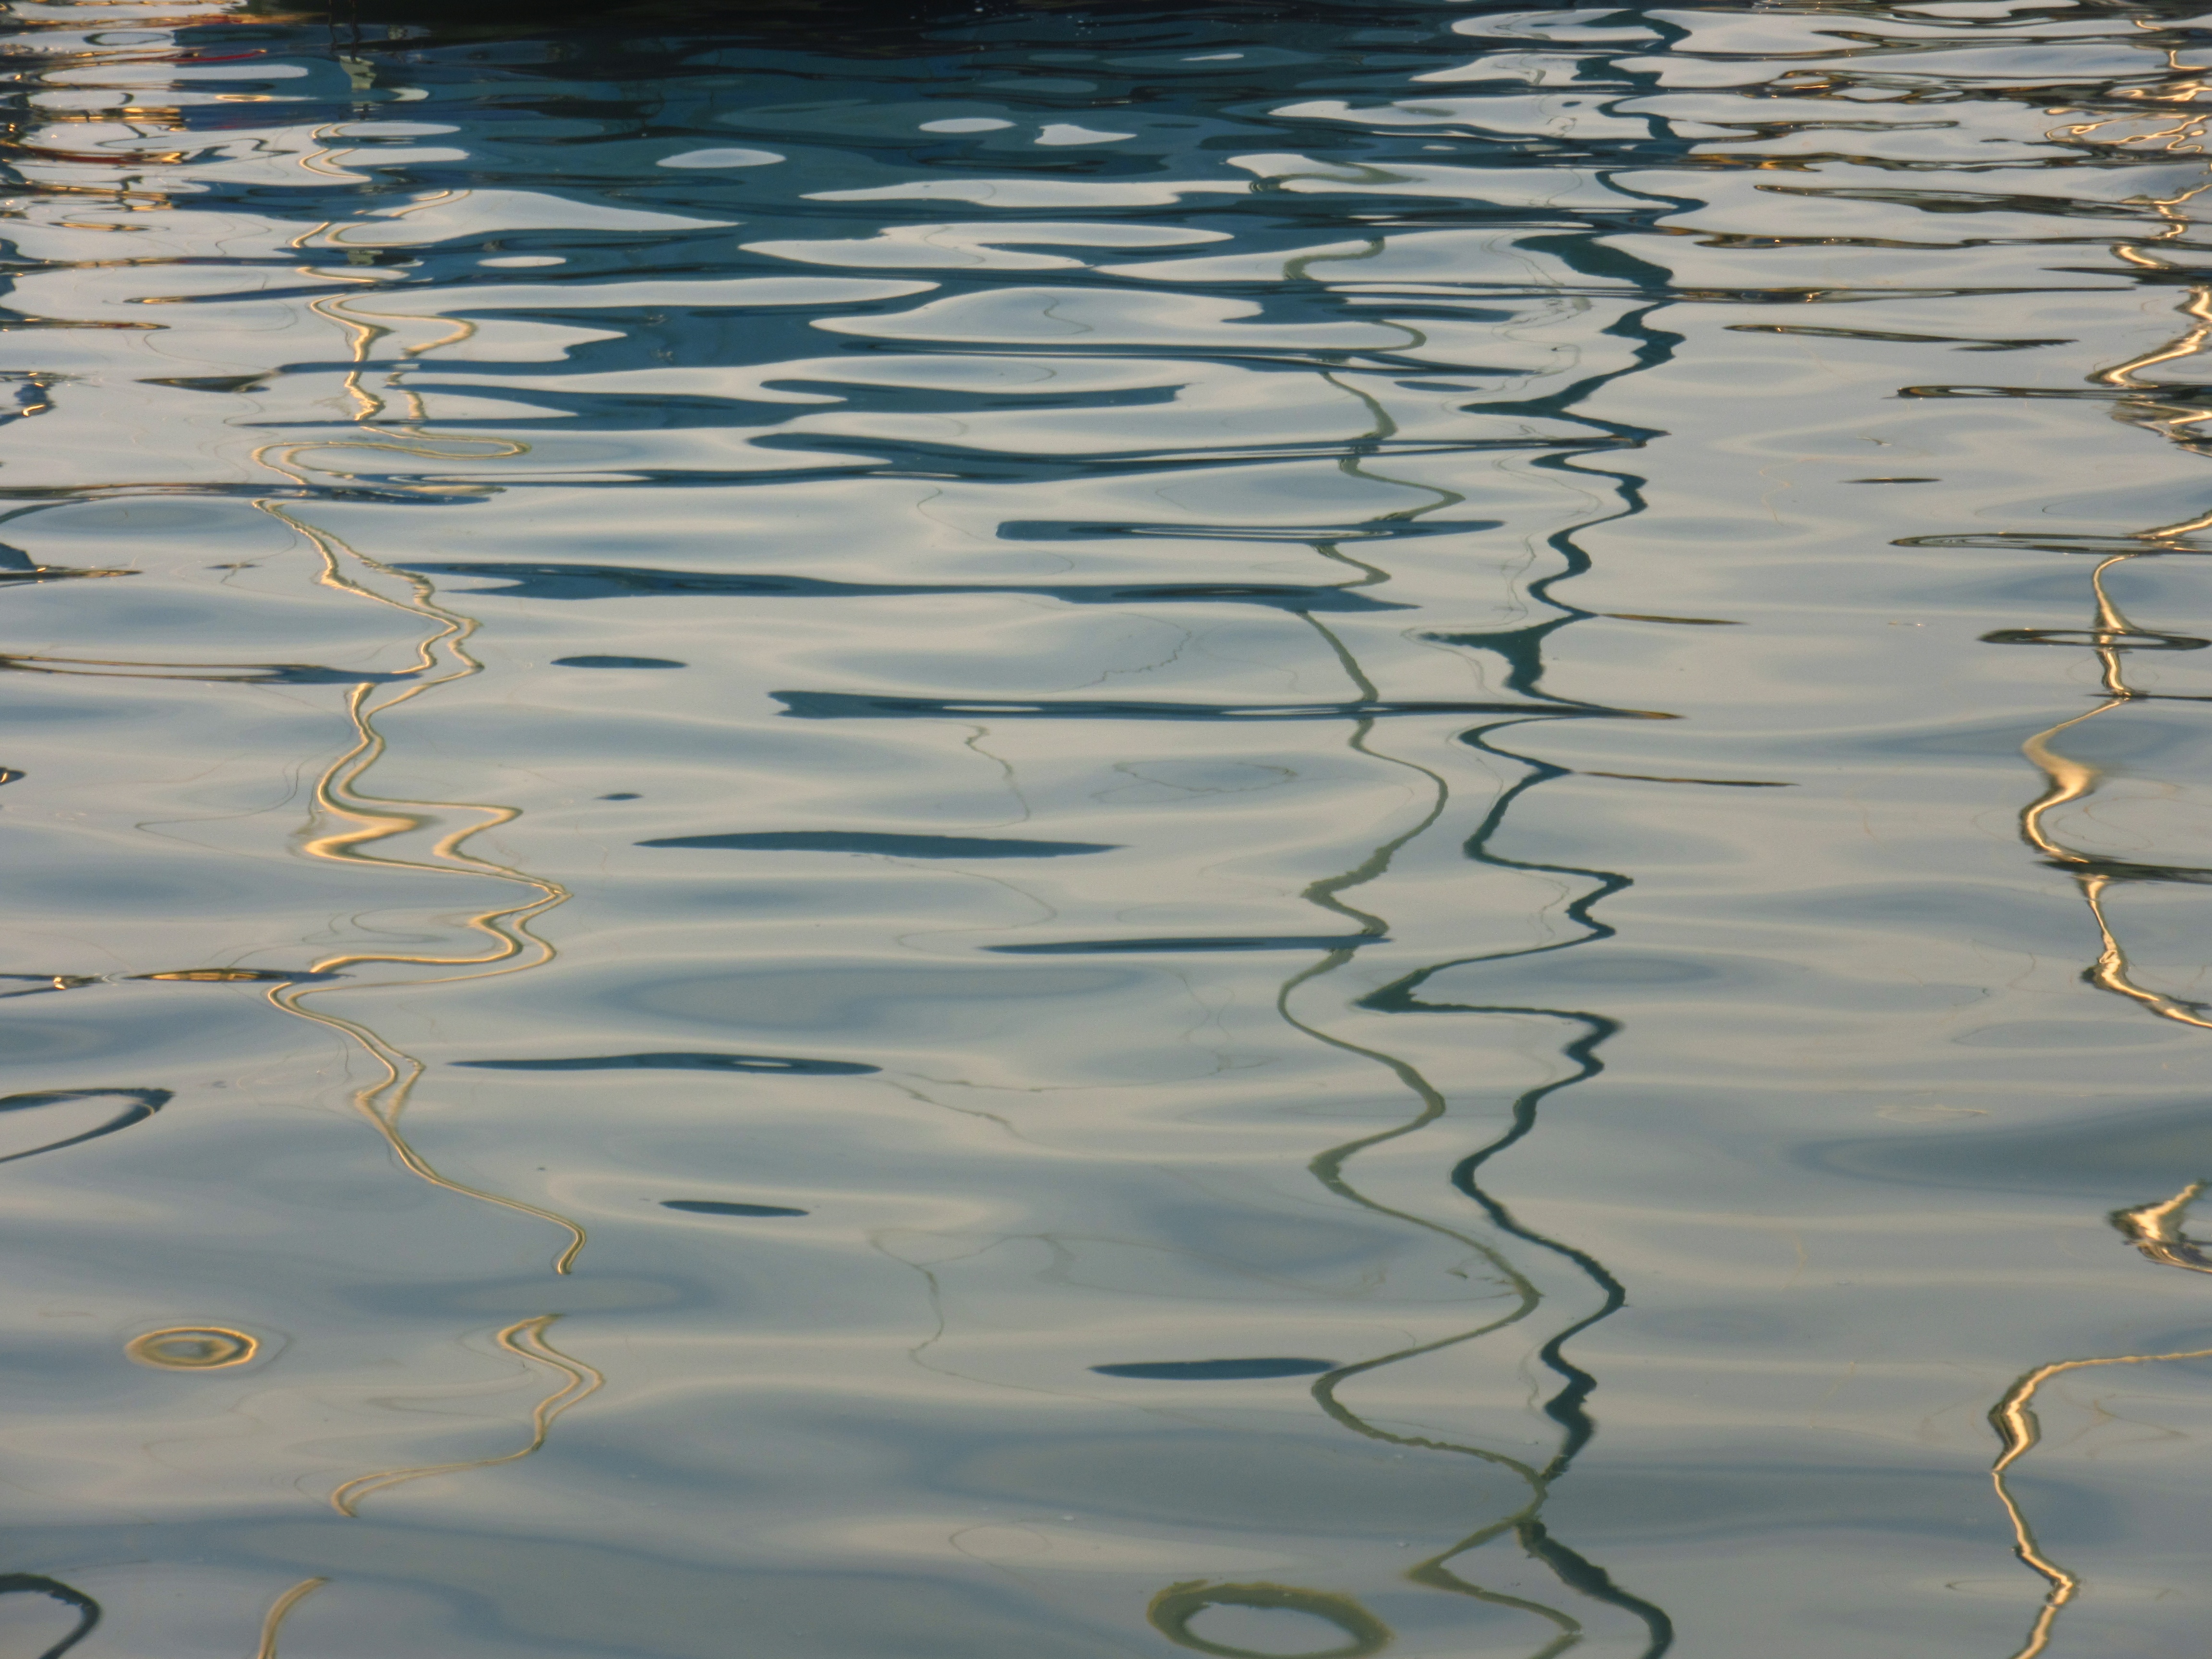
water, light, leaf, wave, pond, pattern, reflection, surface, lichtspiel, background, wetland, mirroring